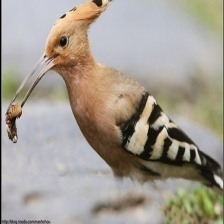
Species: HOOPOES
Scientific name: UPUPIDAE